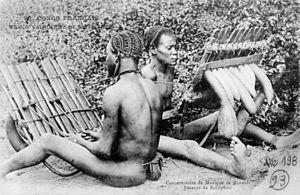
""96 Congo Français. Mission catholique de Brazzaville. Conservatoire de musique de Banziris. Joueurs de Ballophon. Note manuscrit: ""198 93""."